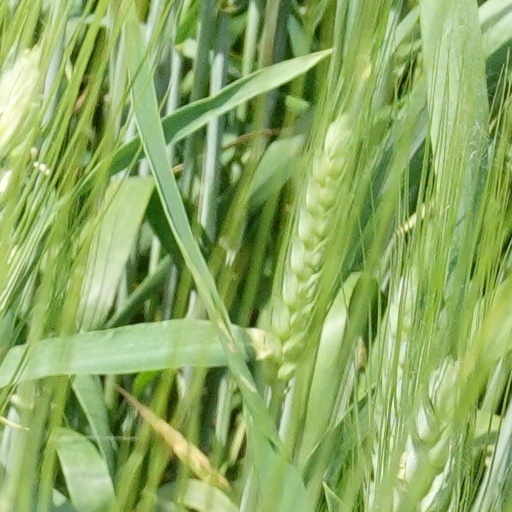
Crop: wheat